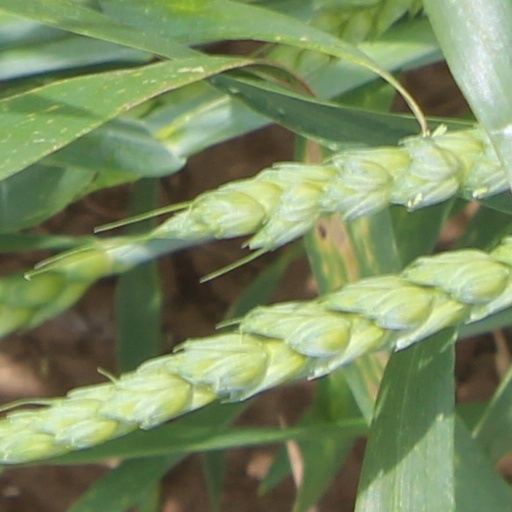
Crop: wheat